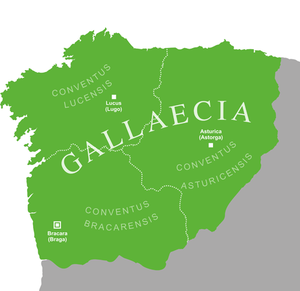
Gallæcien / Historie / Det romerske Gallæcien
Det romerske Gallæcien under Diocletians reorganisering i 293
Gallæcien, som også kaldtes Hispania Gallaecia, var navnet på den romerske provins, der omfattede landområderne i det nordvestlige Hispania, omtrent svarende til nutidens Galicien, det nordlige Portugal, Asturien og Leon samt det senere svebiske kongerige Galicien. Der var en række romerske byer i området: Cale og de administrative centre Bracara Augusta, Lucus Augusti og Asturica Augusta. De tilsvarende, administrative områder hed henholdsvis Conventus bracarensis, Conventus lucensis og Conventus asturicensis.